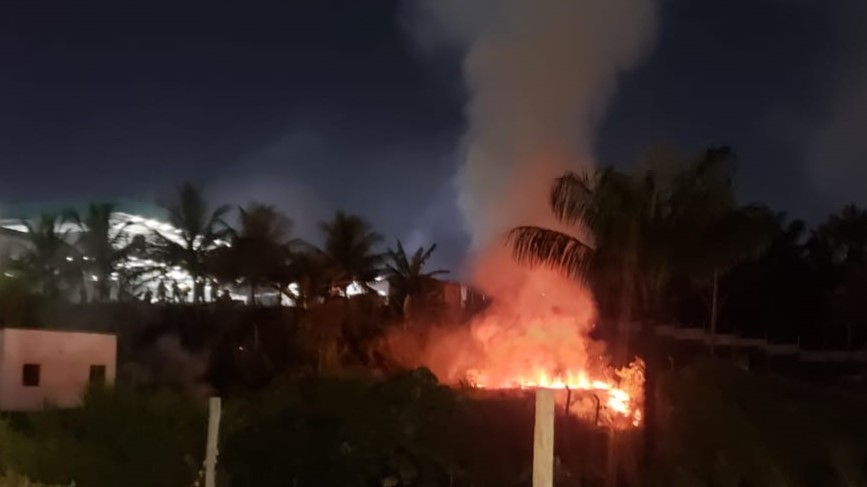
Fire: yes
Smoke: yes